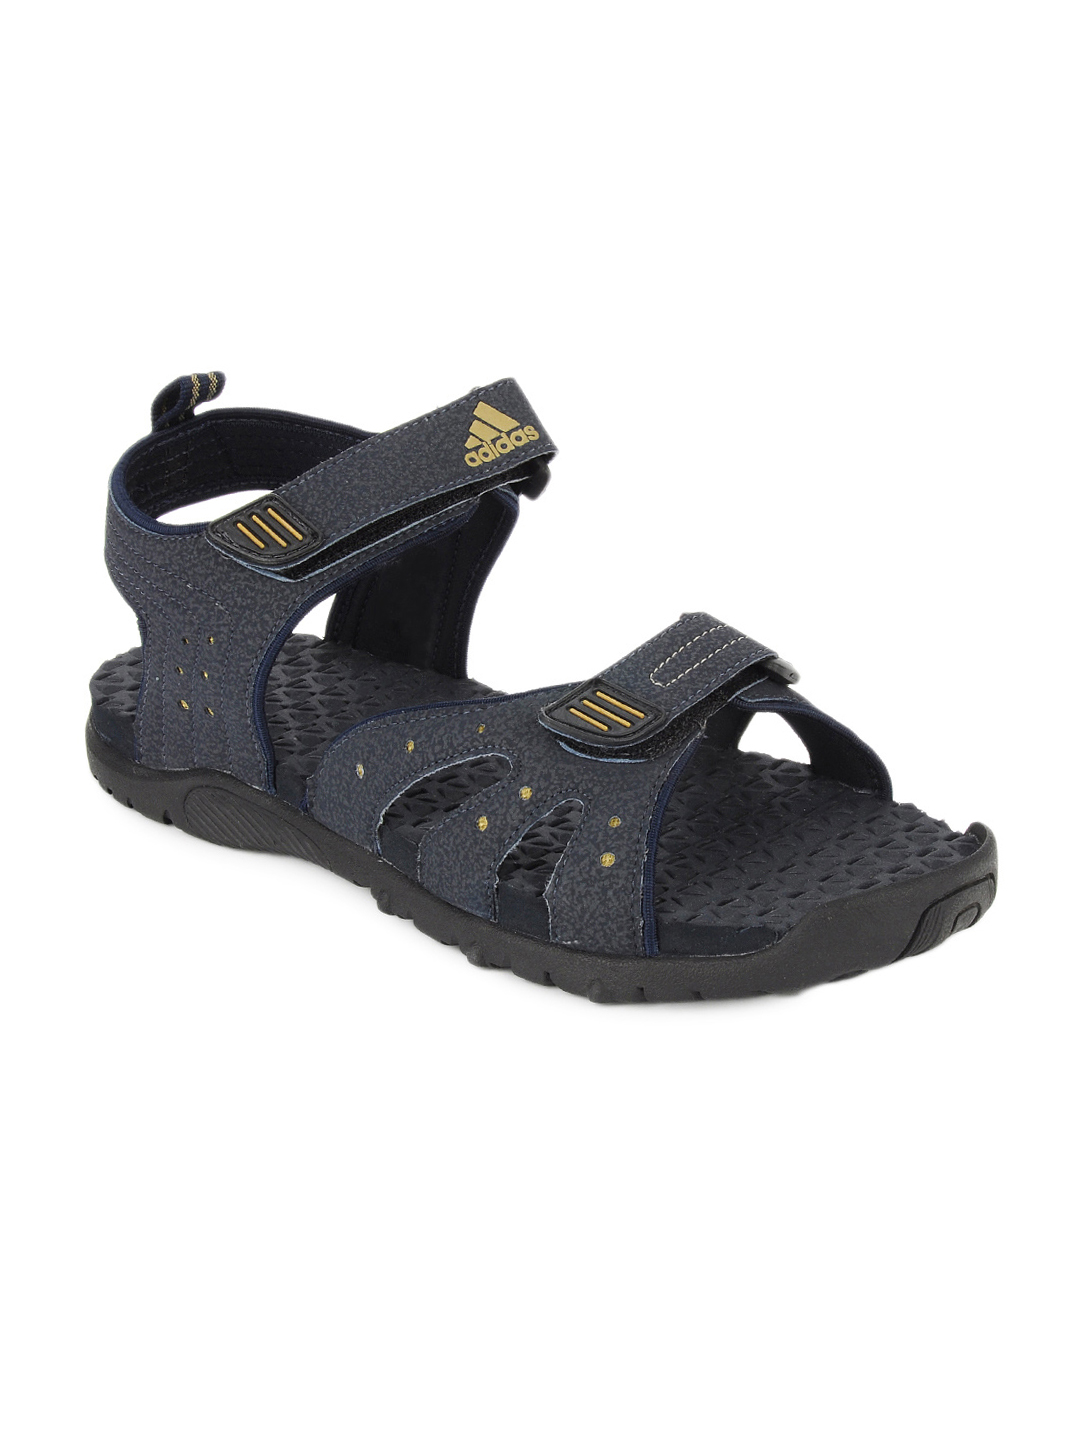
ADIDAS Men Receptor Navy Sports Sandals
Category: Footwear / Sandal / Sports Sandals
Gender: Men
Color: Navy Blue
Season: Spring 2013
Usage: Casual